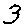
Label: 3